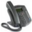
Label: telephone